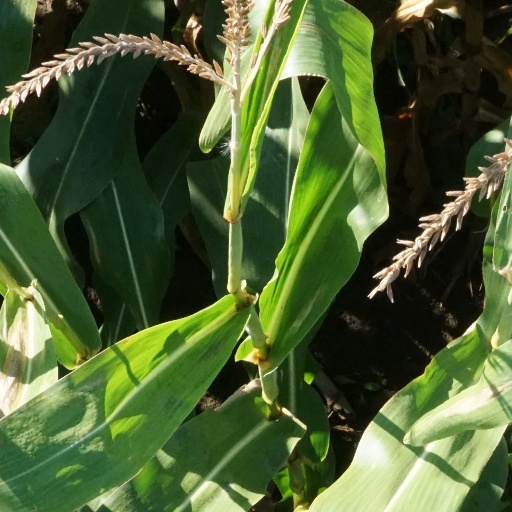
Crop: maize; corn